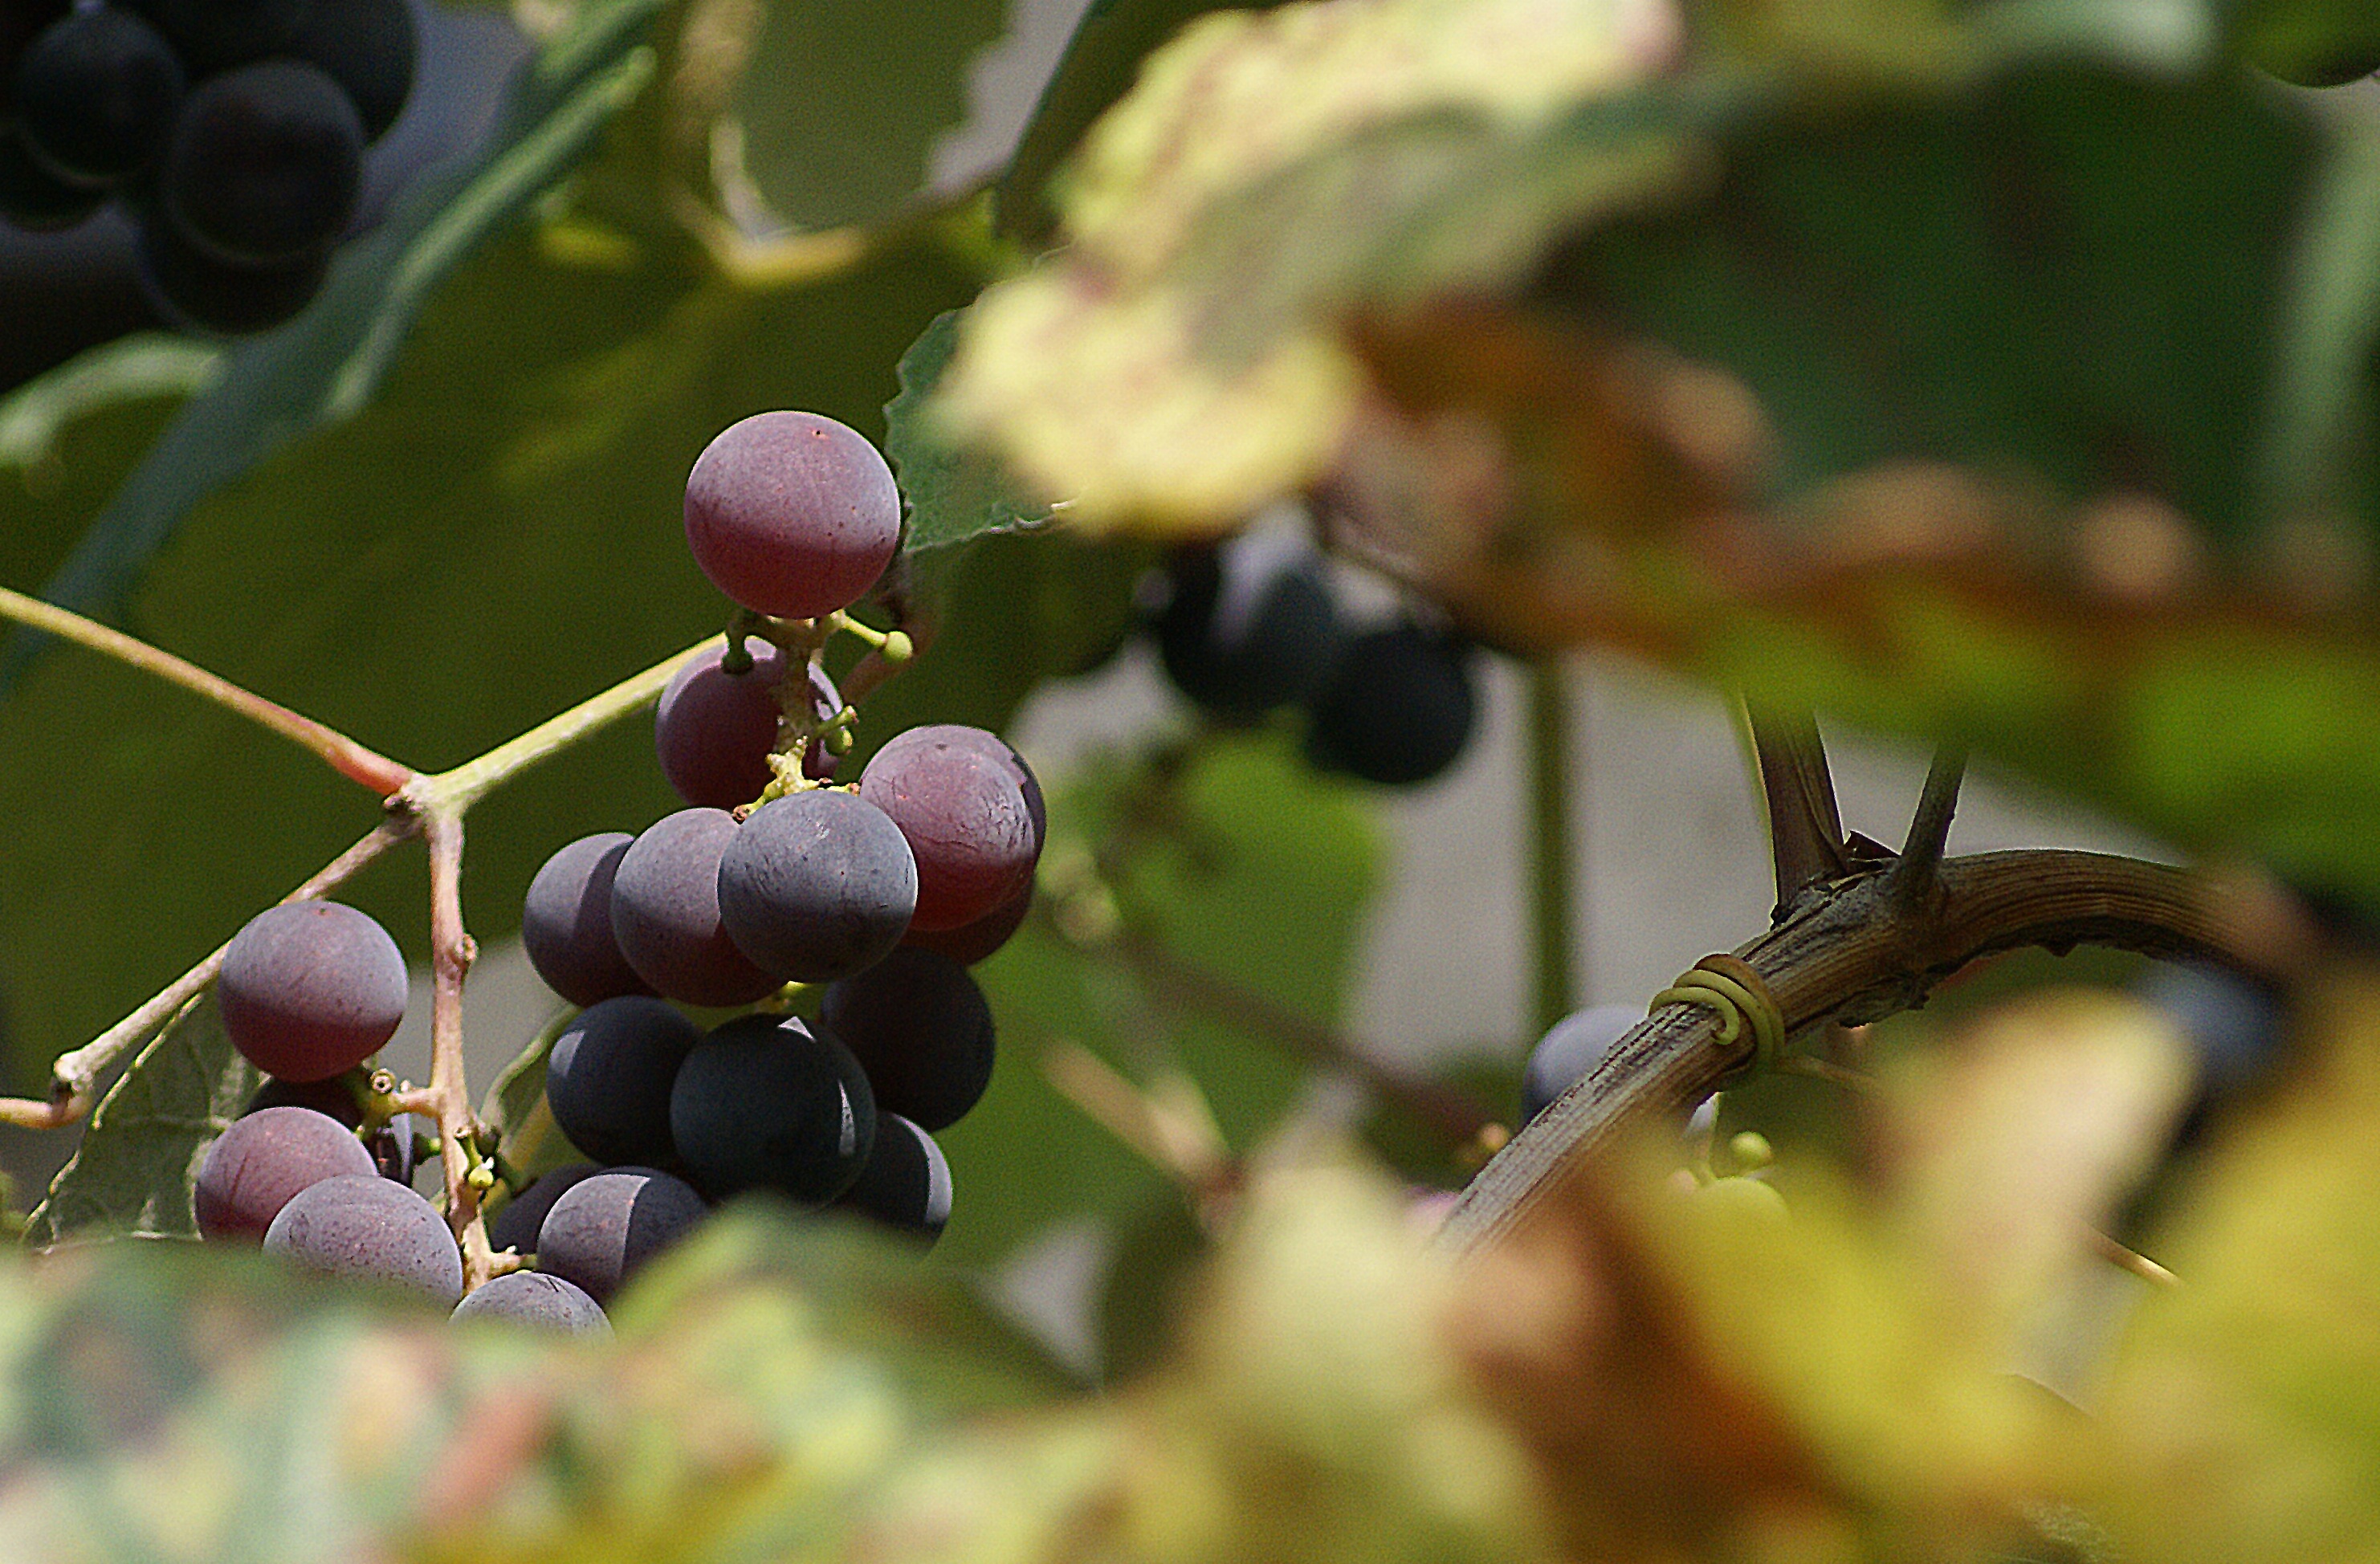
tree, nature, branch, blossom, group, plant, vintage, fruit, berry, leaf, flower, bush, food, green, produce, autumn, fresh, botany, healthy, flora, fauna, illuminated, close up, sad, vines, sunny, shrub, violet, grapes, lean, sprig, macro photography, firm, flowering plant, fruit growing, ripe fruit, delicious recipes, maturation, land plant, fruitful shrub